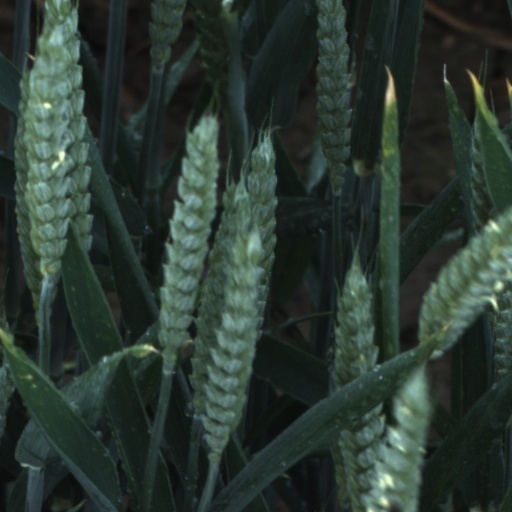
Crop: wheat